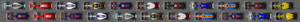
Le Grand Prix automobile d'Europe 2016, disputé le 19 juin 2016 sur le circuit urbain de Bakou, est la 943ᵉ épreuve du championnat du monde de Formule 1 courue depuis 1950 et la huitième manche du championnat 2016. Il s'agit de la vingt-troisième édition du Grand Prix d'Europe comptant pour le championnat du monde de Formule 1. L'épreuve, absente du calendrier depuis 2012, se dispute pour la première fois à Bakou, en Azerbaïdjan.